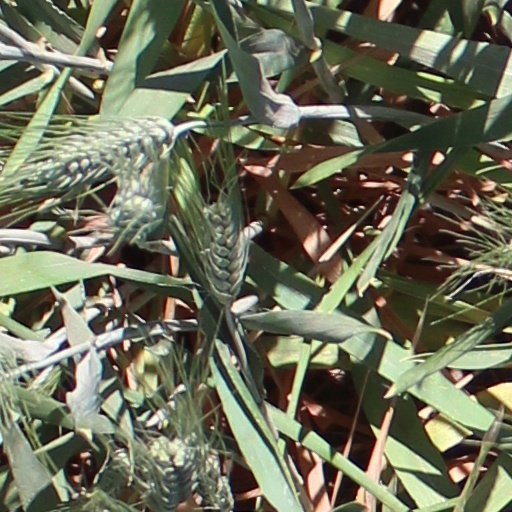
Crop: wheat